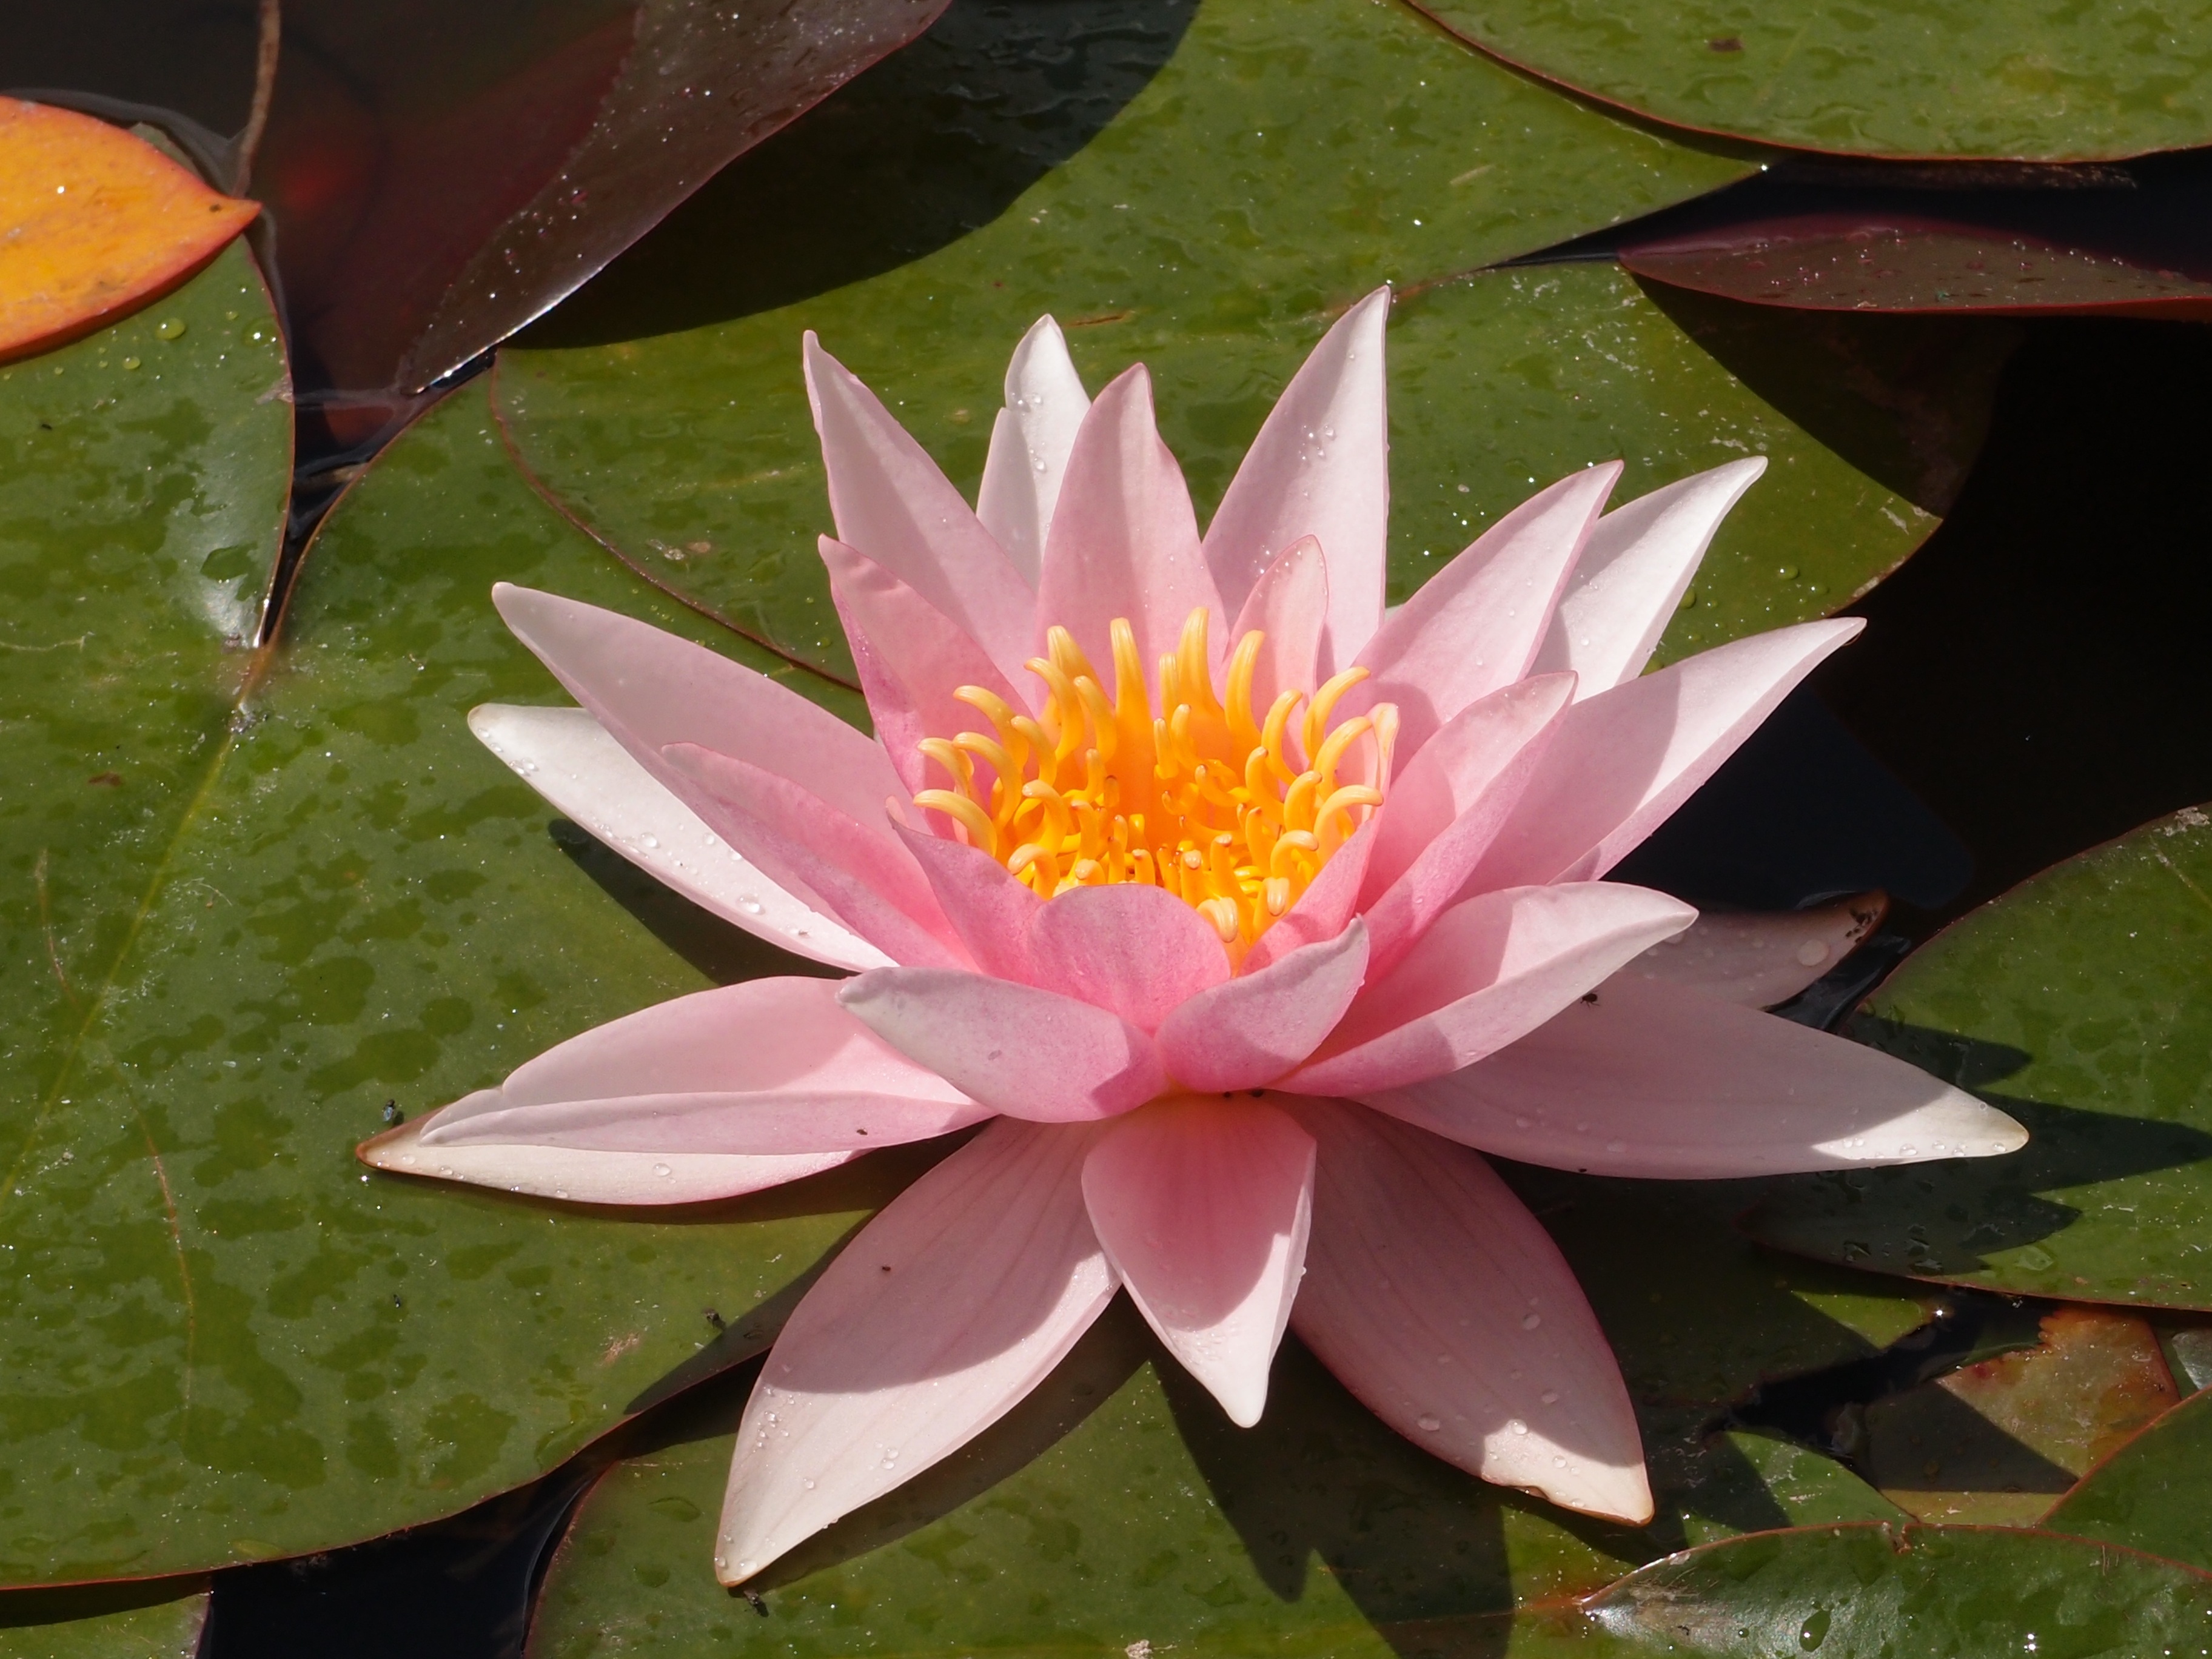
water, nature, plant, leaf, flower, petal, lake, floral, pond, botany, blooming, aquatic, sacred lotus, aquatic plant, flora, water lily, leaves, lotus, lily, waterlily, flowering plant, land plant, lotus family, proteales